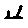
Label: 4